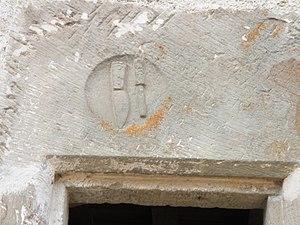
écu surmontant la porte de la Maison du boucher Châtillon-sur-Saône-Vosges.
Le boucher est une personne dont l'activité est l'abattage du bétail et la transformation des carcasses animales en viande détaillée. Dans certaines parties du monde, le boucher s'est affranchi de cette opération de sacrifice et ce service est sous-traité par un abattoir industriel.